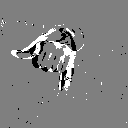
ASL letter: j